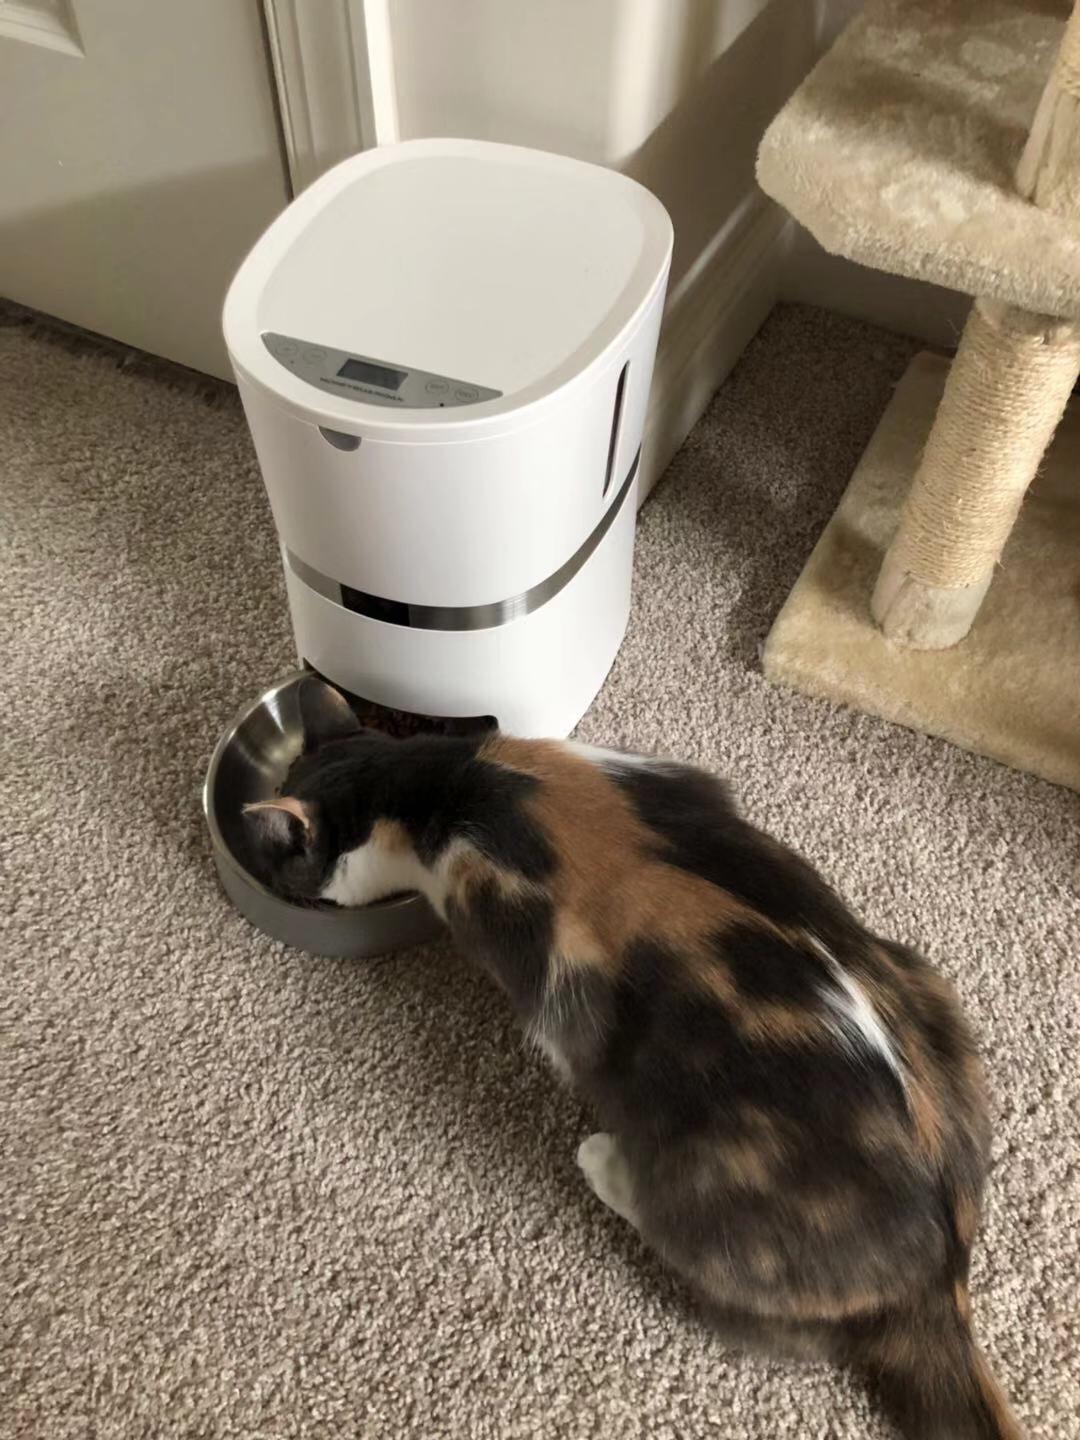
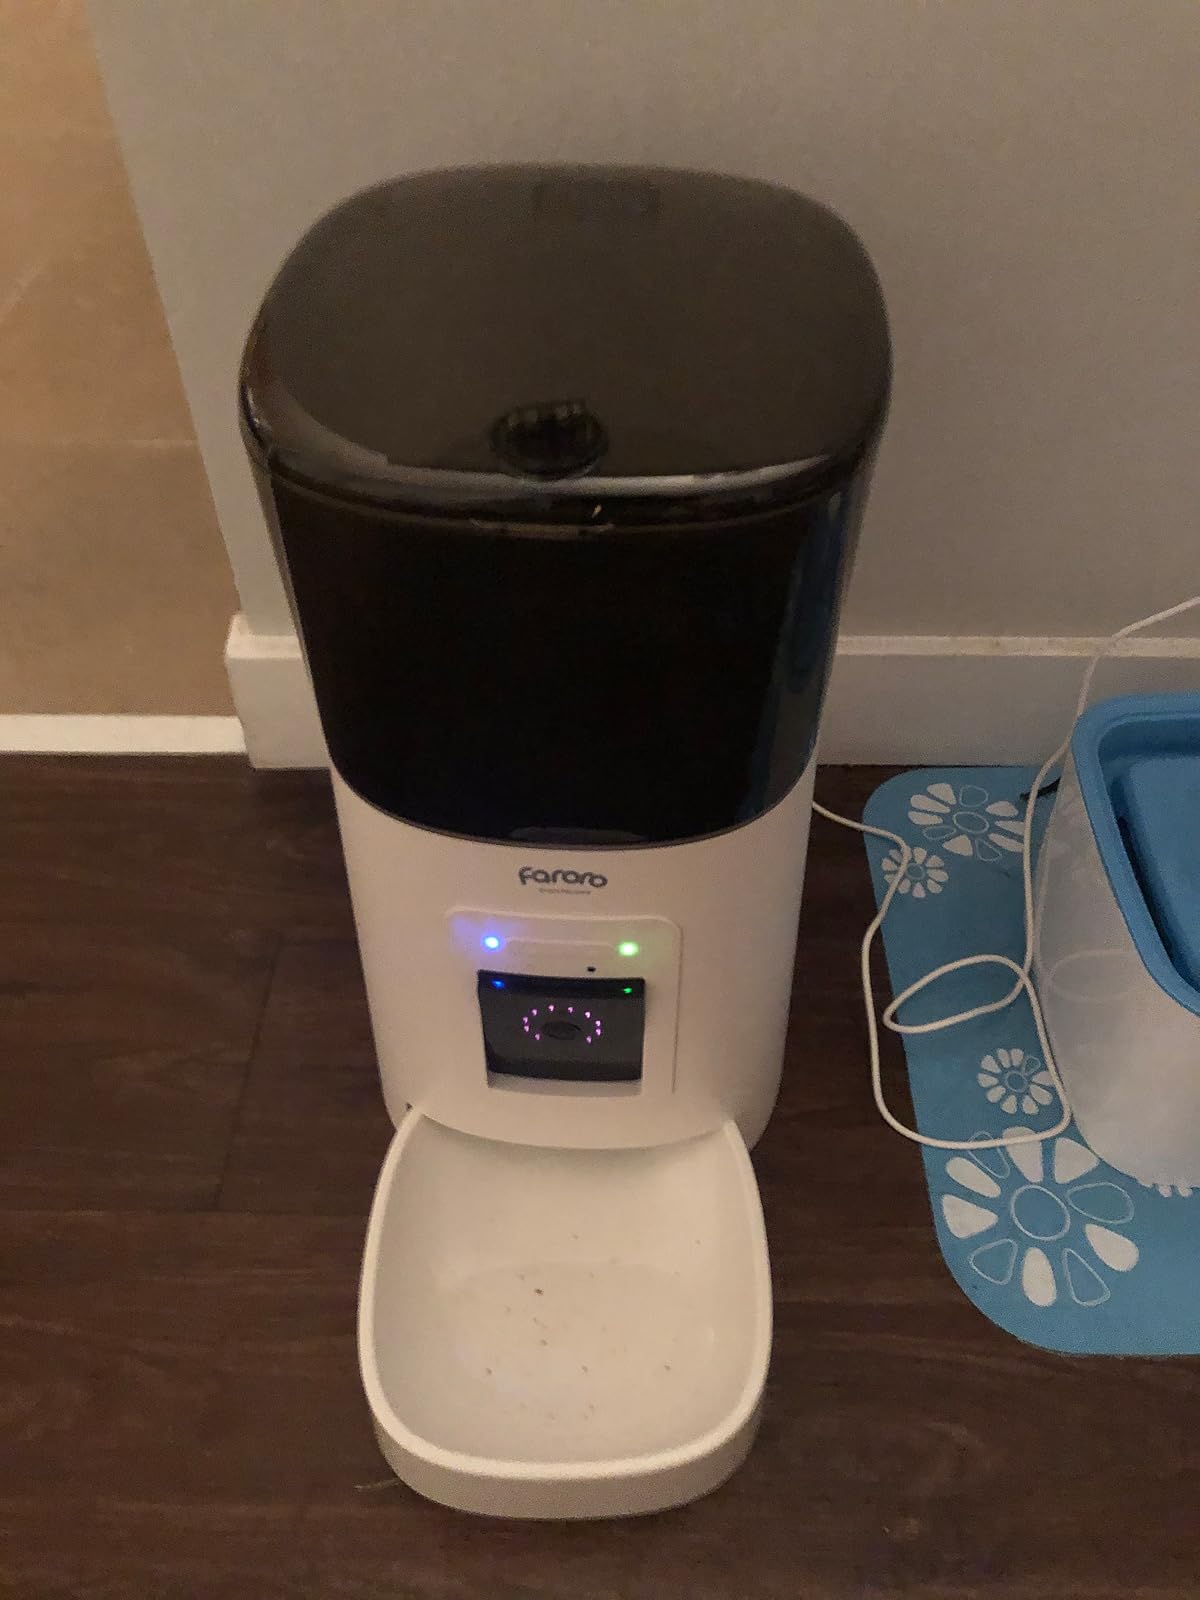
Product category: items_feeder
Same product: no